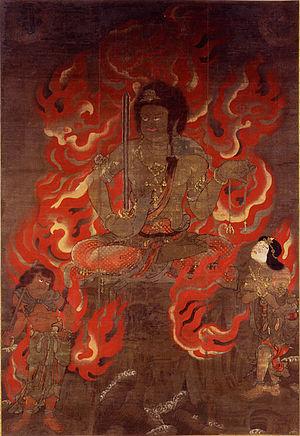
Le terme « trésor national » est utilisé au Japon depuis 1897 pour désigner les biens les plus précieux du patrimoine culturel du Japon